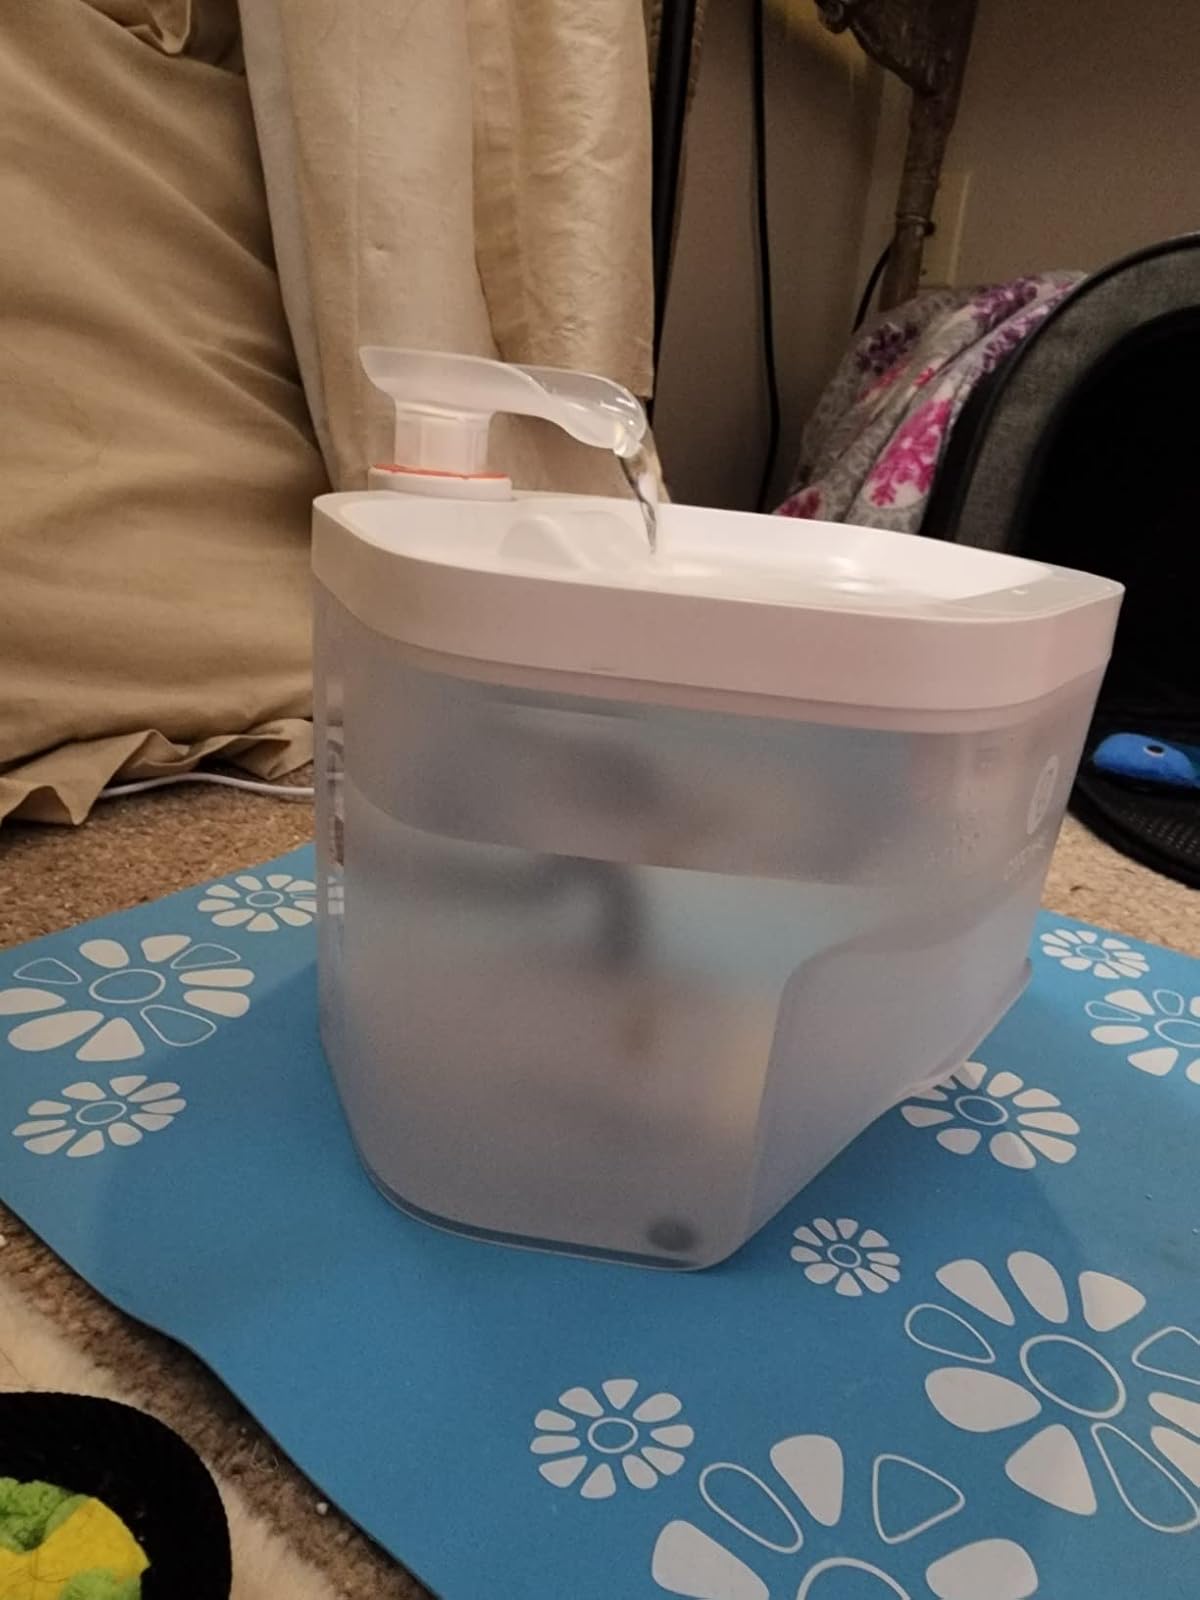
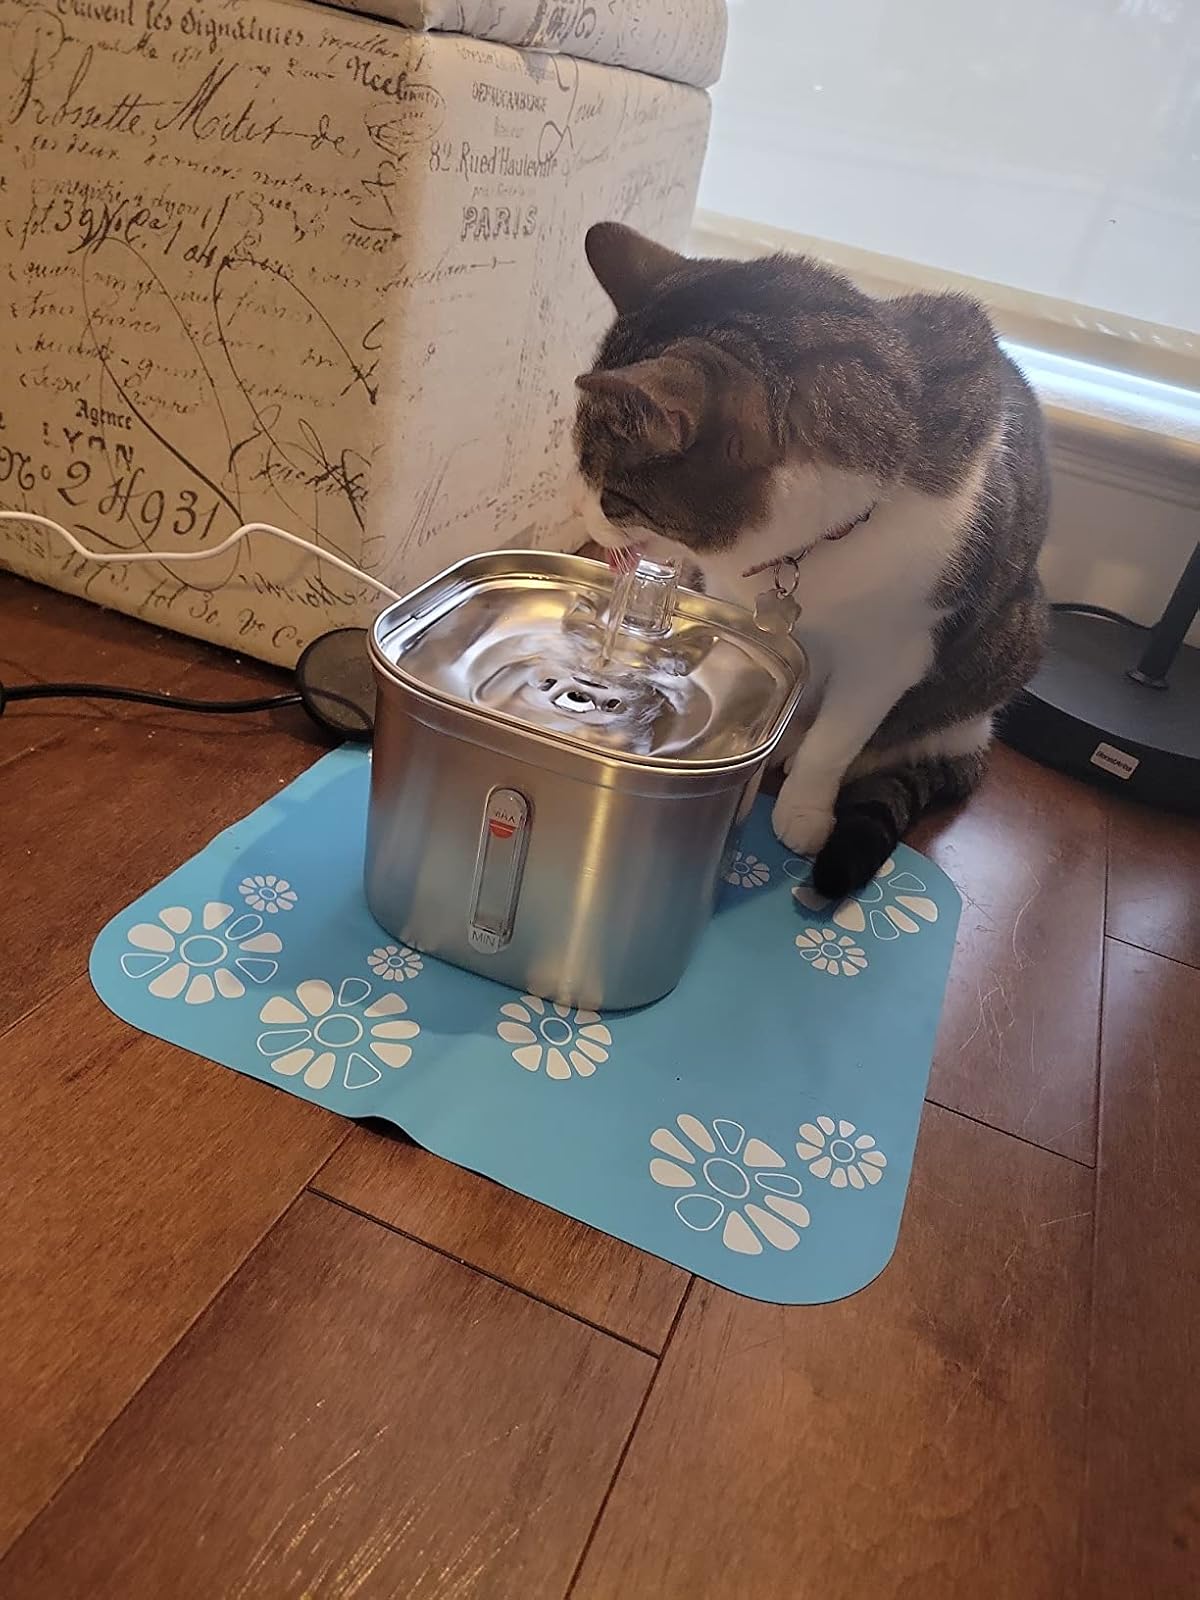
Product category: items_bowl
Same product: no